Frank Gusenberg

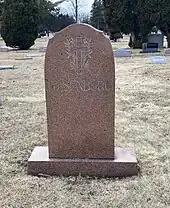
The Gusenbergs' graves at Irving Park Cemetery

When police arrived at the scene, Gusenberg was the only victim still alive despite having been shot fourteen times (reports erroneously list twenty-two times). Among the police was Sergeant Clarence Sweeny who had grown up in the same neighborhood as the Gusenberg brothers and immediately recognized Frank. Sweeny asked Gusenberg, "Who shot you?" Gusenberg, observing the gangland principle of "omertà" (absolute silence) replied, "Nobody shot me."